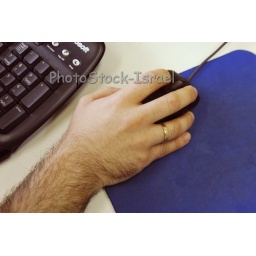
Male hand holding a computer mouse near a black keyboard